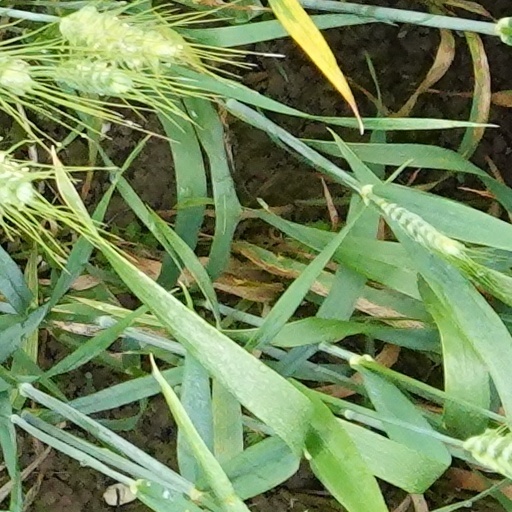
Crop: wheat